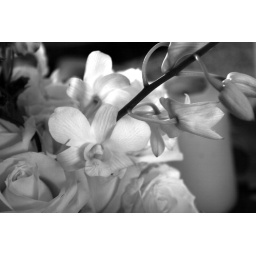
flowers in black and white